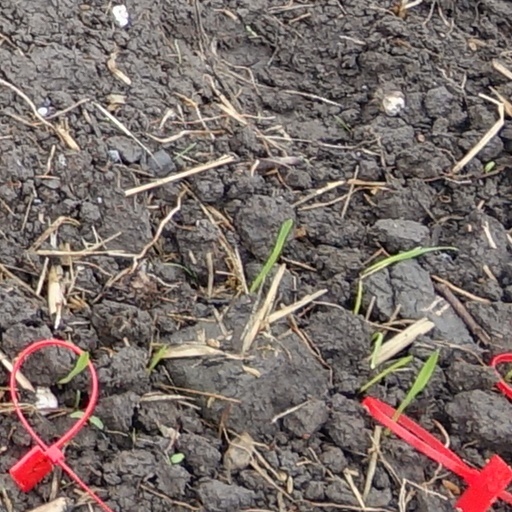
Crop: wheat